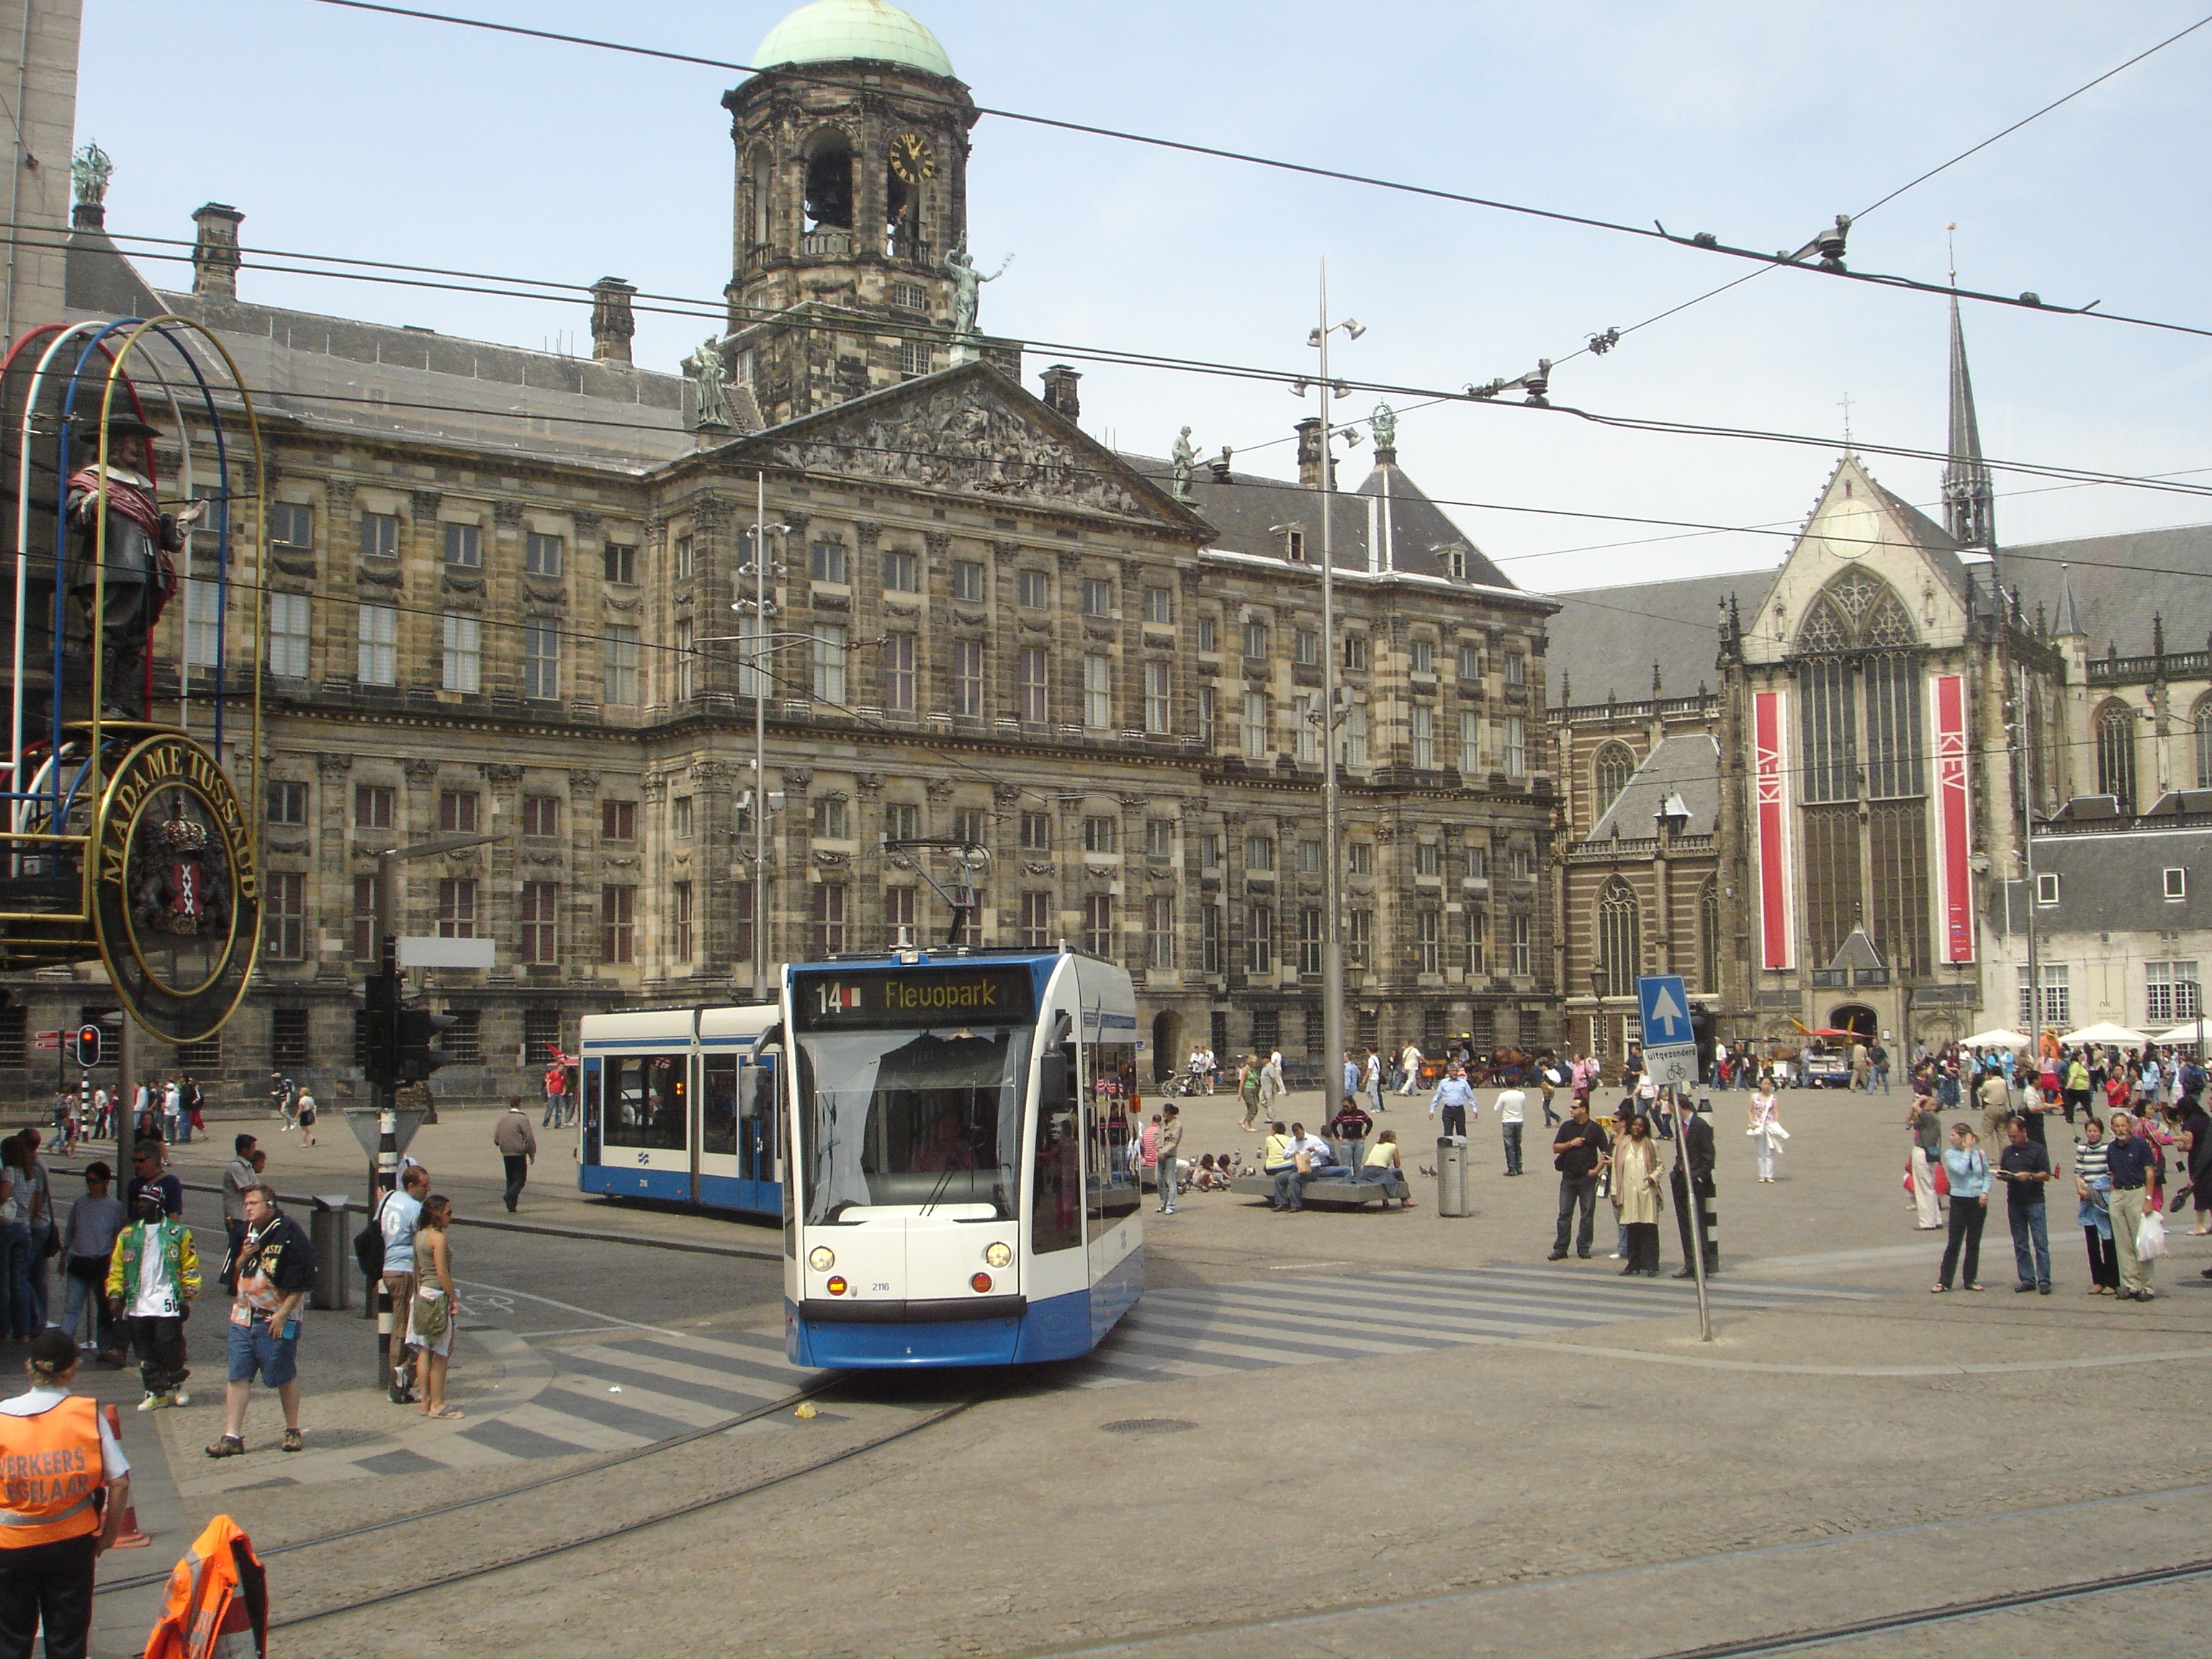
pedestrian, town, train, downtown, tram, transport, vehicle, museum, plaza, cable car, public transport, town square, dome, neighbourhood, tours, metropolitan area